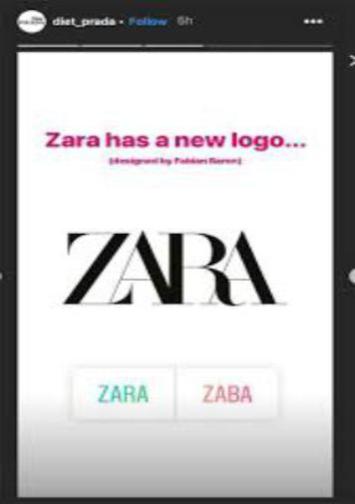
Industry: Clothes